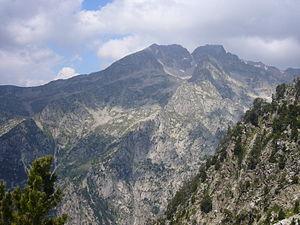
Le parc national d'Aigüestortes et lac Saint-Maurice a été créé en 1955. C'est l'unique parc national espagnol de la communauté autonome de Catalogne.
Le Comaloforno, ou Coma Lo Forno, est un sommet des Pyrénées espagnol. C'est le point culminant du massif du Besiberri avec 3 033 mètres.